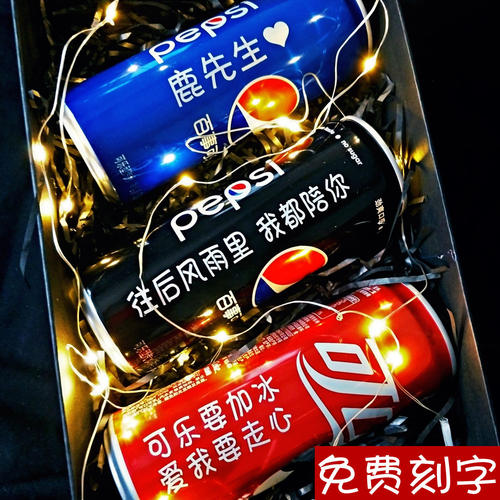
Label: metal